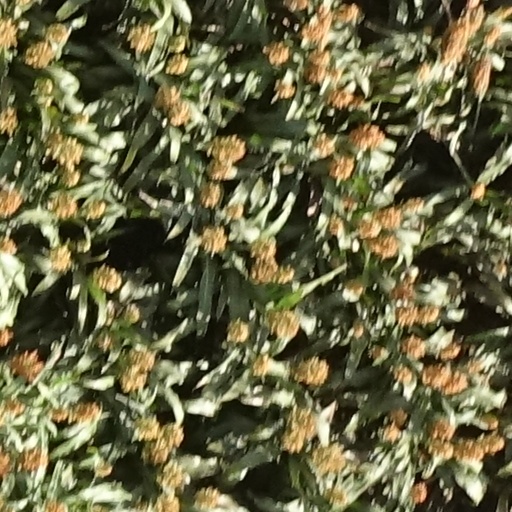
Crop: sorghum